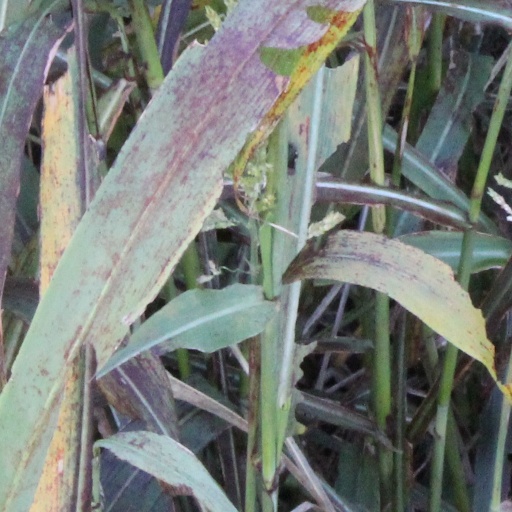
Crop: sorghum